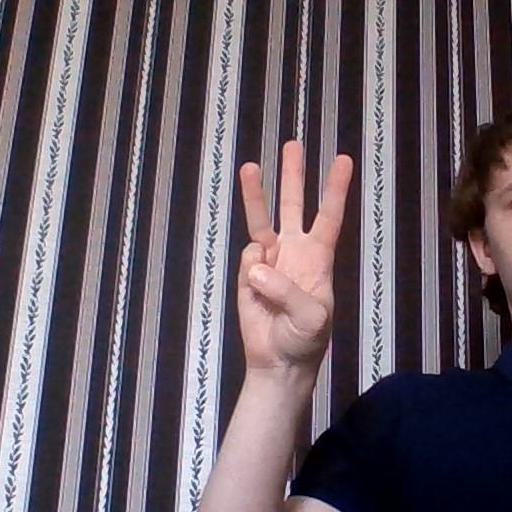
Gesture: three